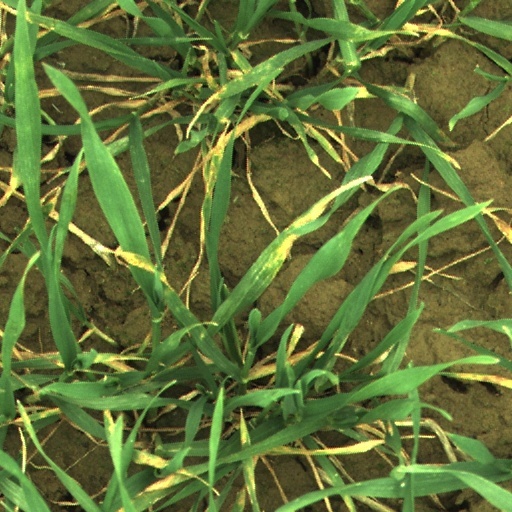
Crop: wheat